Led Zeppelin IV

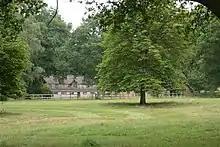
Most of the album was recorded at Headley Grange in Hampshire.

Following the release of "Led Zeppelin III" in October 1970, the group took a break from live performances to concentrate on recording a follow-up. They turned down all touring offers, including a proposed New Year's Eve gig that would have been broadcast on television. They returned to Bron-Yr-Aur, a country house in Snowdonia, Wales, to write new material.